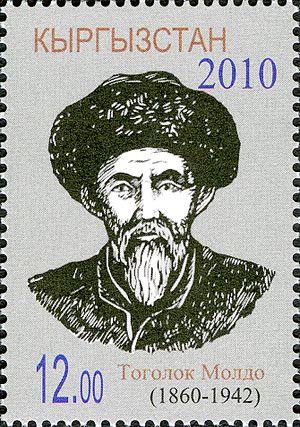
Togolok Moldo, né le 10 juin 1860 dans le District d'Ak-Talaa et mort le 4 janvier 1942 dans la province de Naryn est un poète et akyn kirghiz et soviétique, interprète de l'épopée de Manas. Membre de l'Union des écrivains soviétiques.